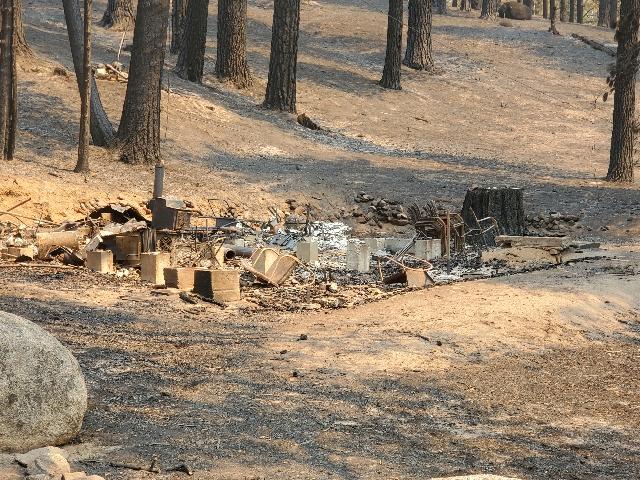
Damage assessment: destroyed